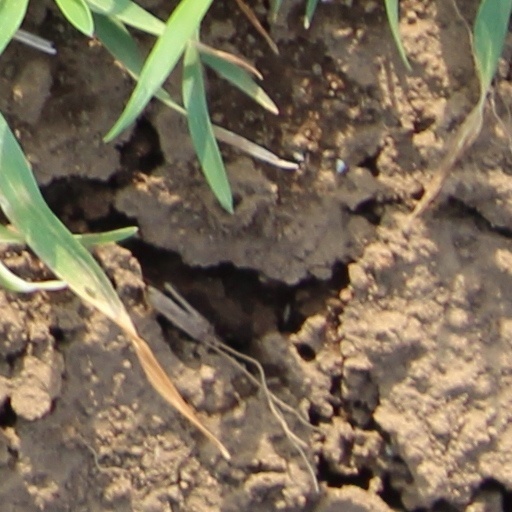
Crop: wheat